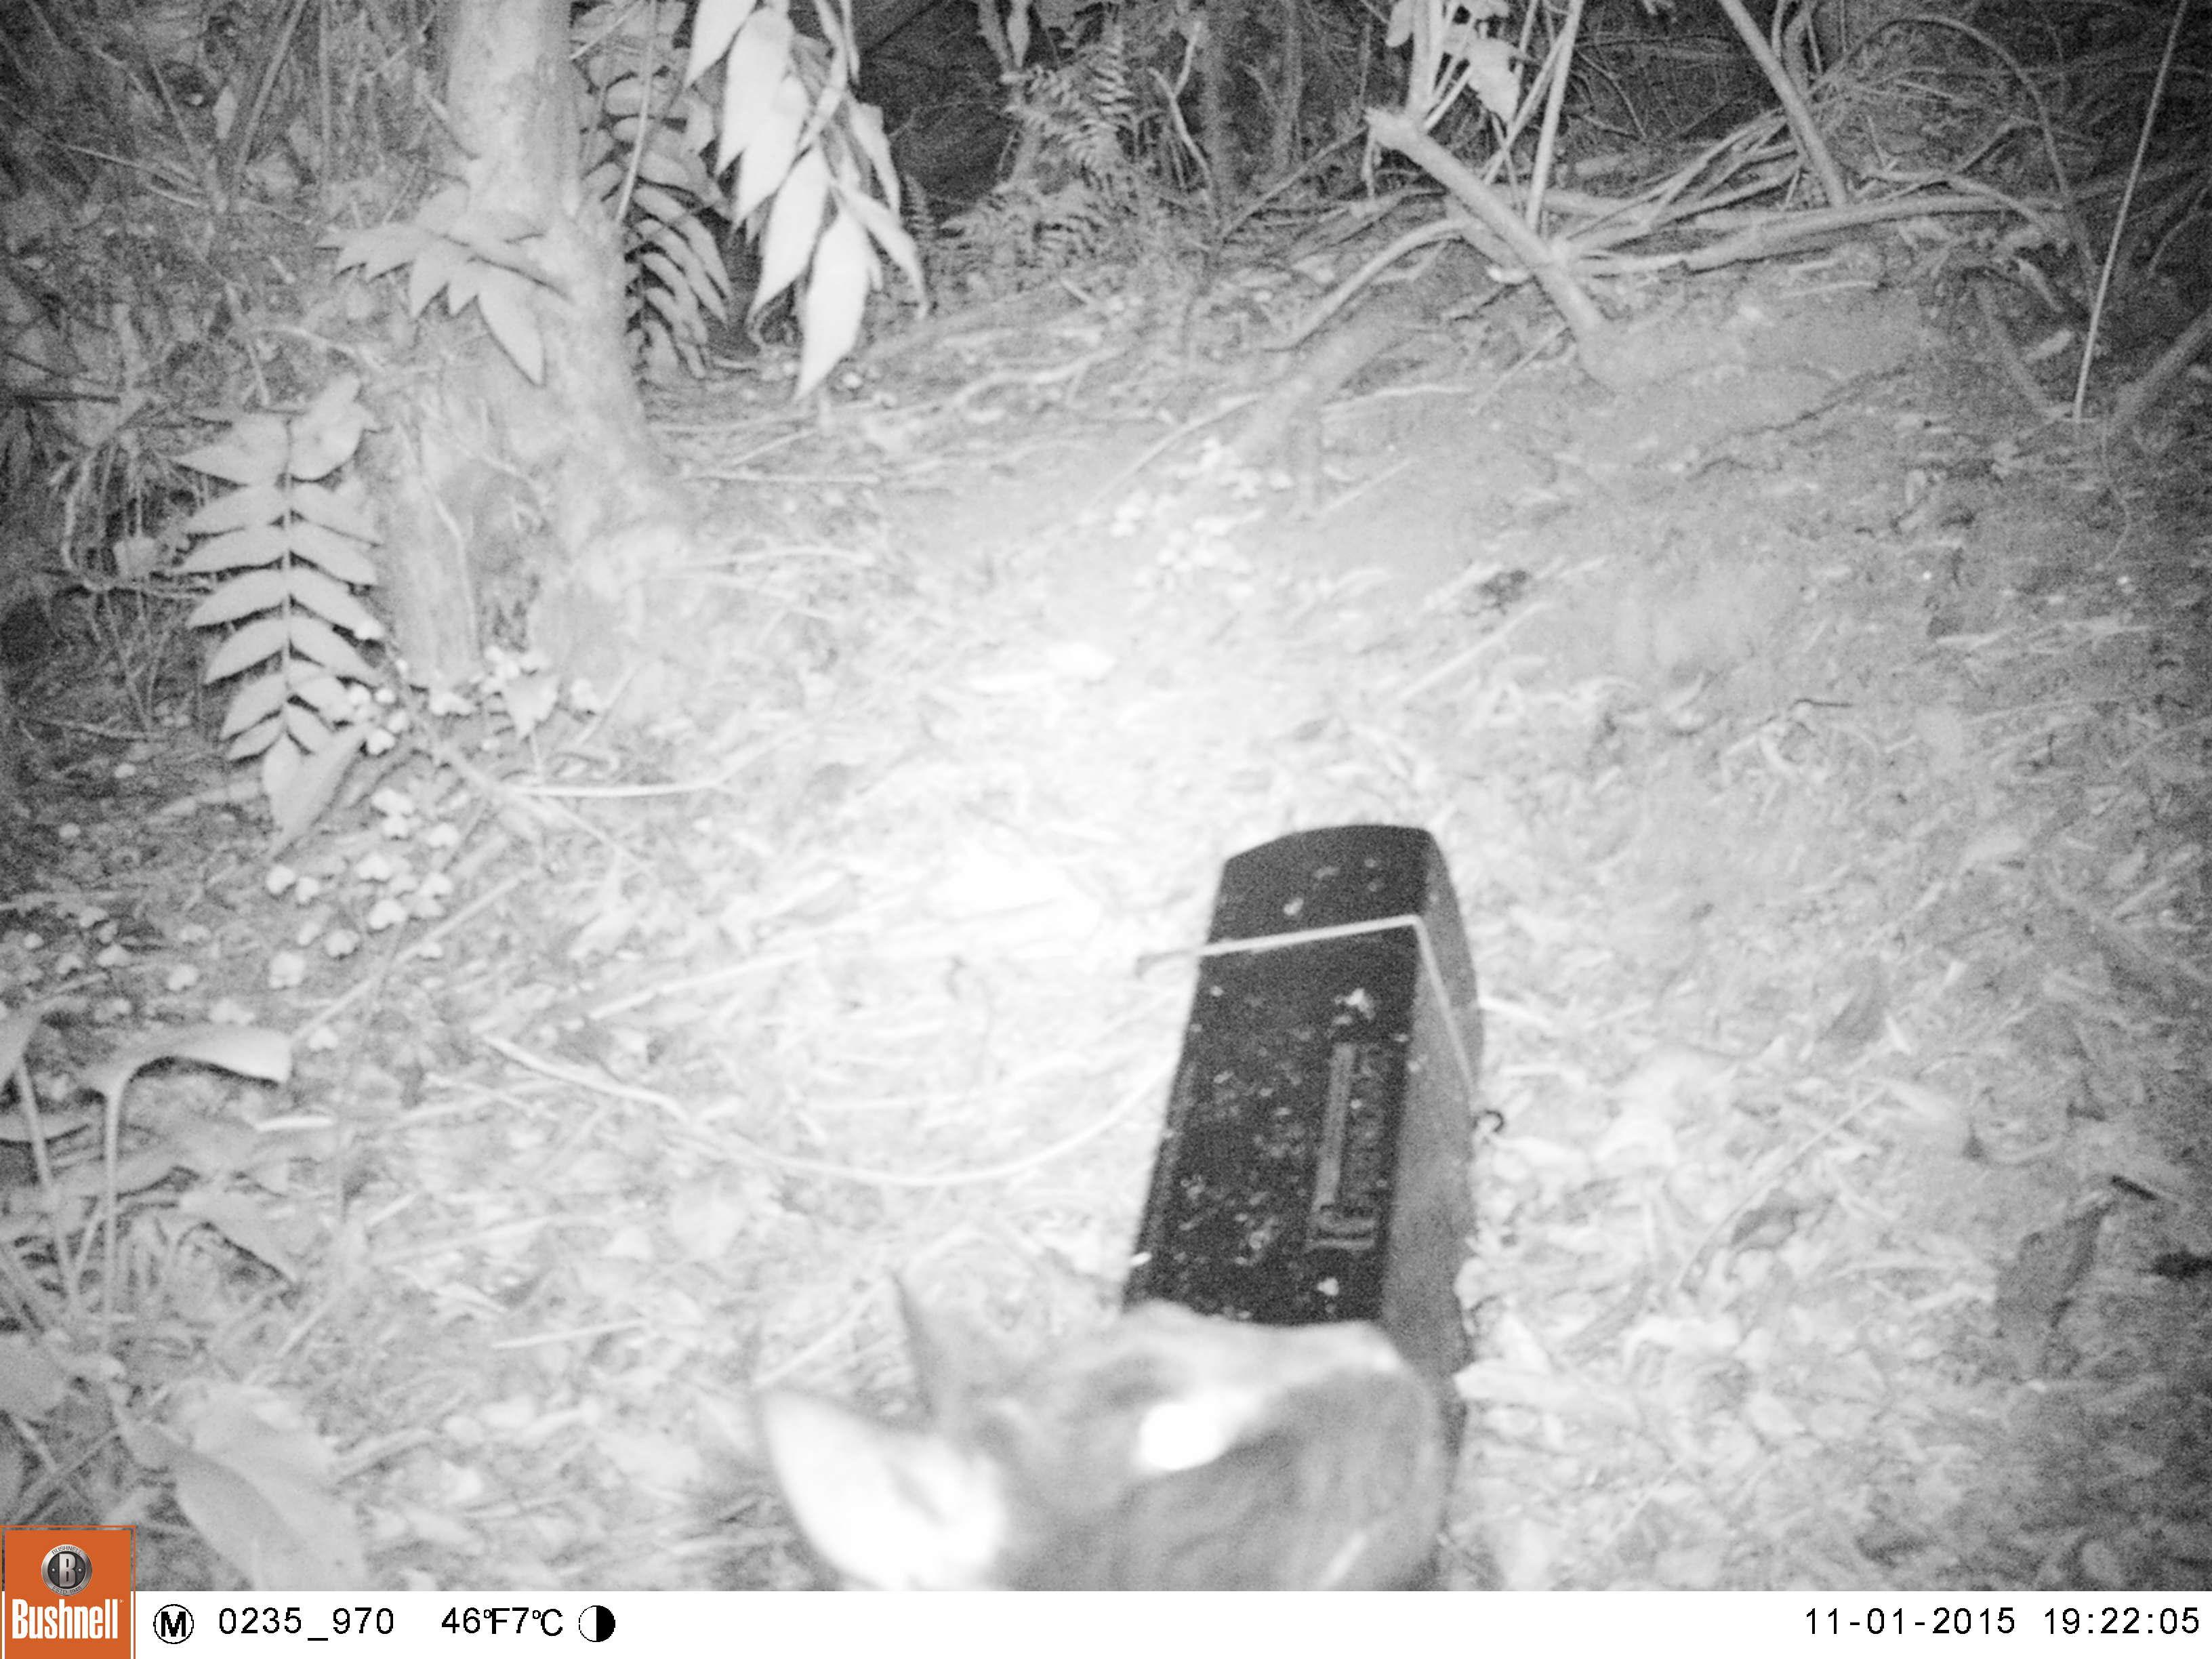
Species: Felis catus